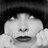
Emotion: neutral